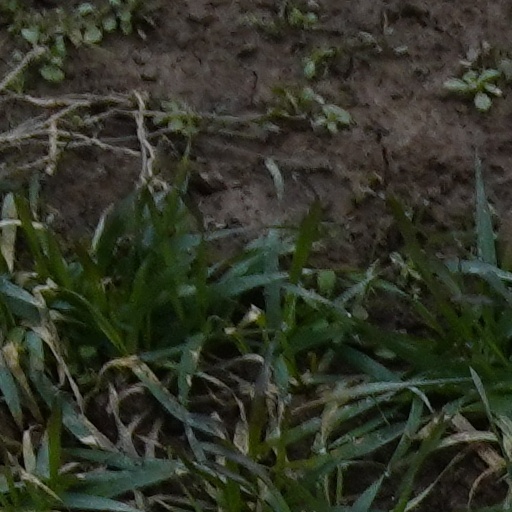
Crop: wheat